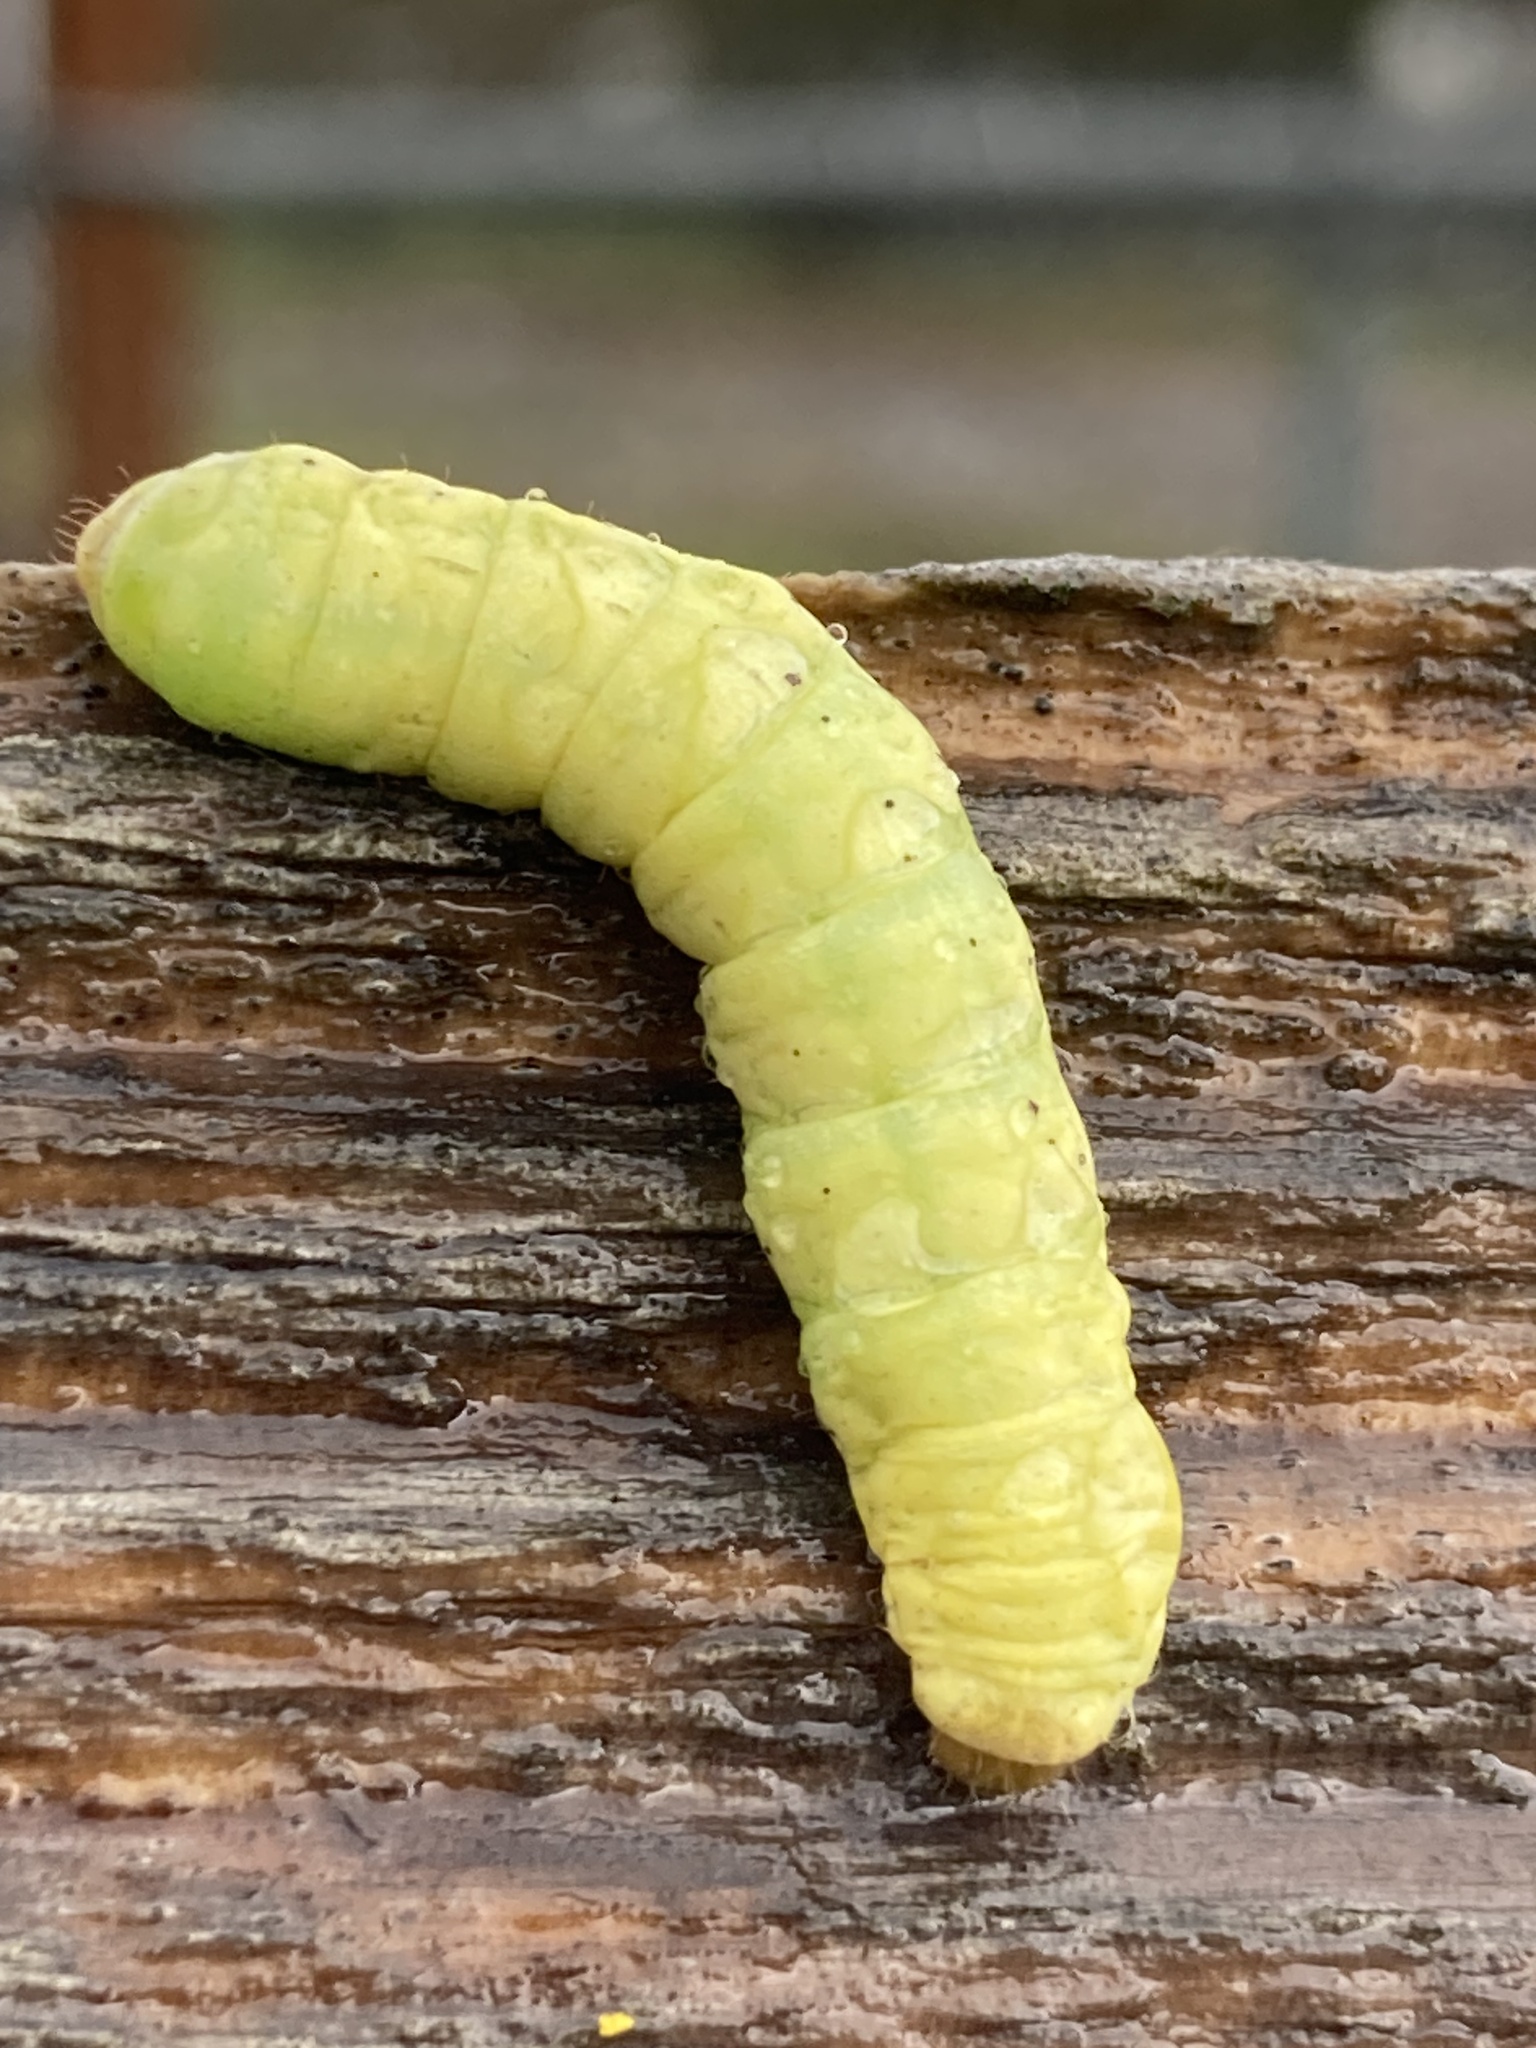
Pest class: cutworms